2009 Budapest City Challenge

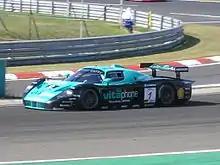
The winning Maserati MC12 of Michael Bartels and Andrea Bertolini

The 2009 Budapest City Challenge was the fifth round of the 2009 FIA GT Championship season and was organised by City Challenge GmbH. It took place at the Hungaroring, Hungary on 30 August 2009. Michael Bartels and Andrea Bertolini won for the Vitaphone Racing Team Maserati after the disqualification of the K plus K Motorsport Saleen. Richard Westbrook and Emmanuel Collard of Prospeed Competition won in the GT2 category by passing the AF Corse Ferrari on the final lap of the event.